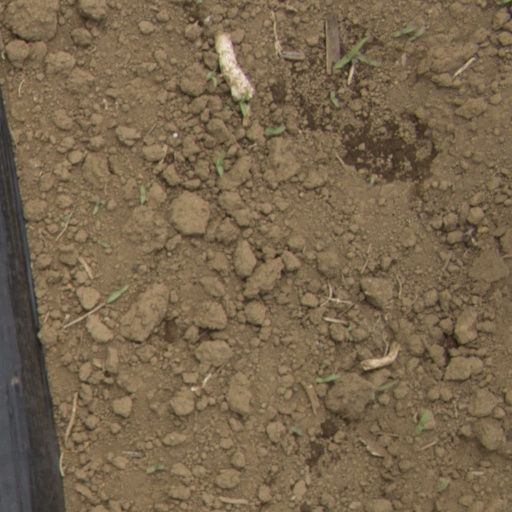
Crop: Jerusalem artichoke